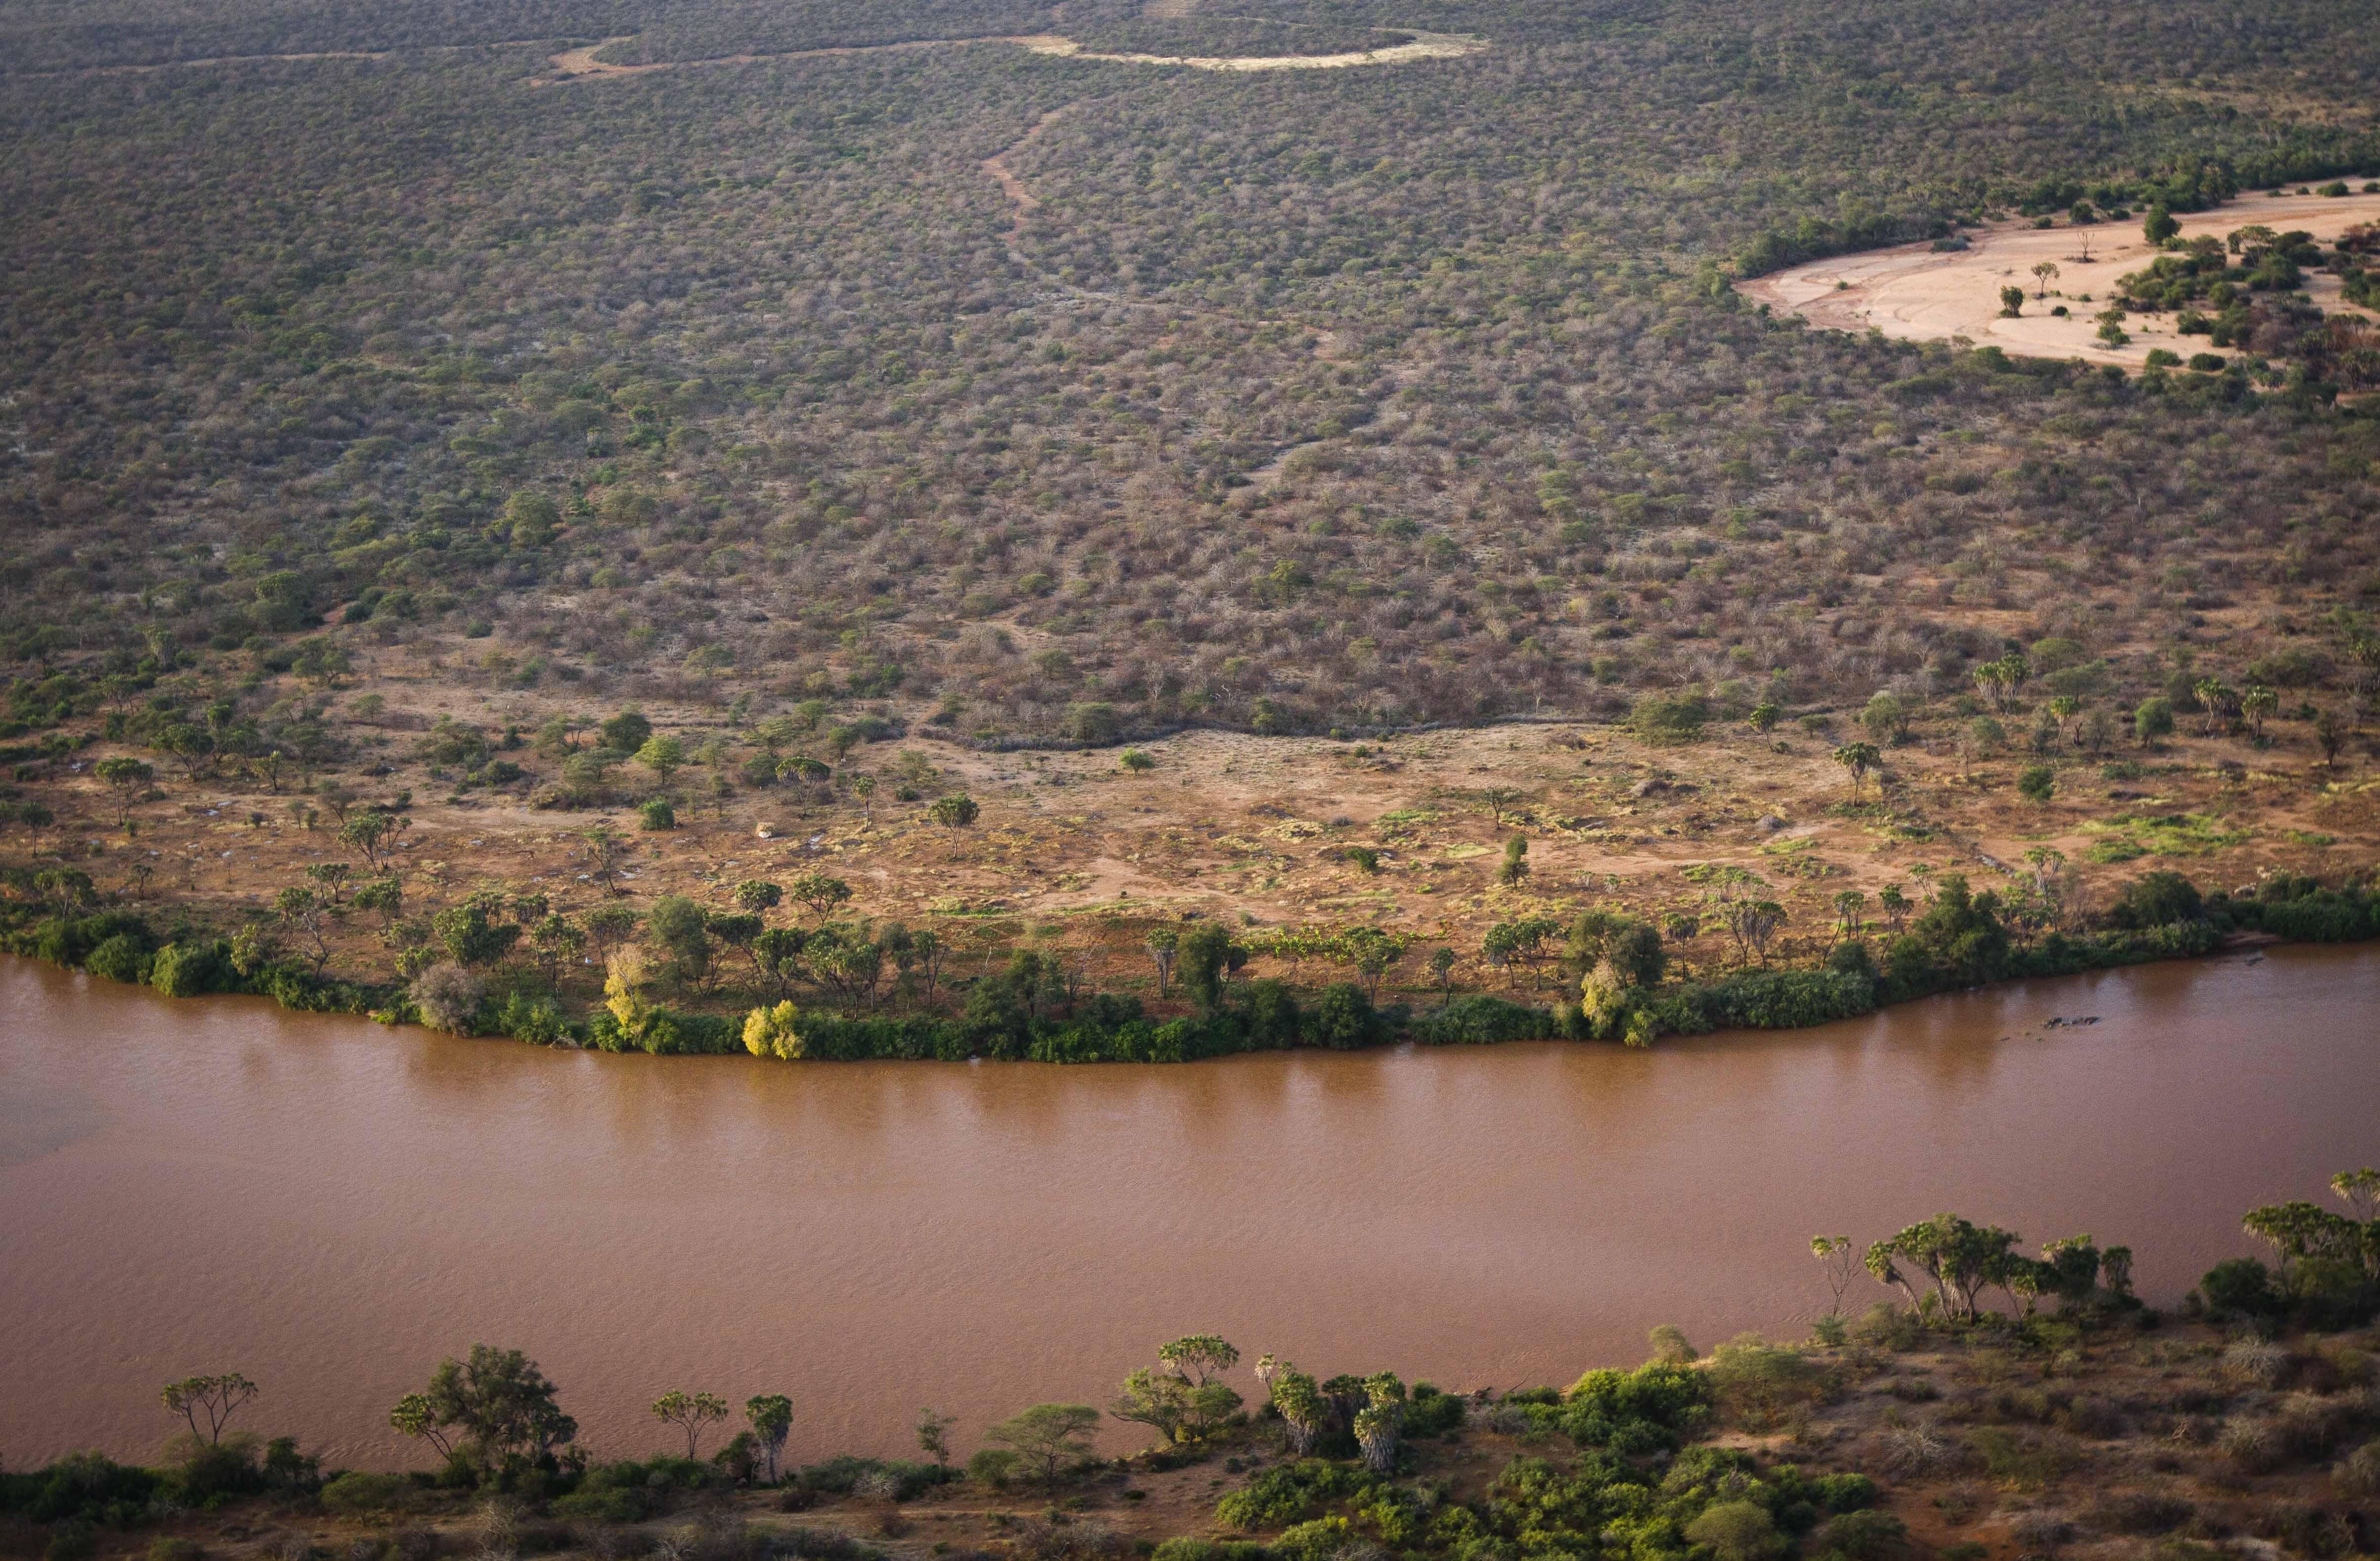
Mto una rangi ya kahawia, unapita katikati ya mandhari kavu. Mto huu umetengeneza kona kubwa huku kukiwa na mimea ya kijani kwenye kingo zake. Eneo kavu linafuata umbo la mto. Hayo ni mabadiliko ya mazingira. Mandhari hii ya asili inashawishi maji kwenye mazingira.